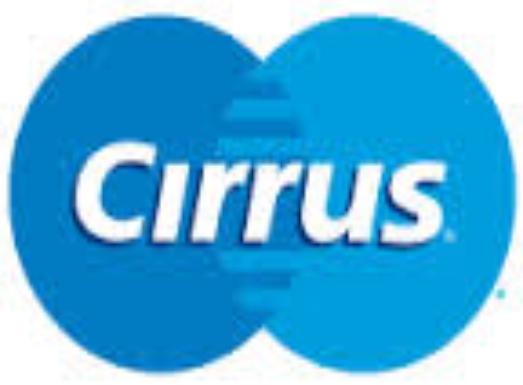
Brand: Cirrus
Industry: Electronic